Sky position (RA, Dec in degrees): 1.543, 0.8693
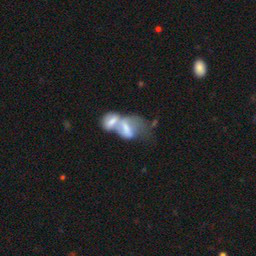
Galaxy morphology: Merging Galaxies